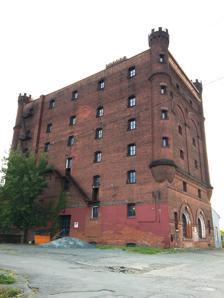
Building: United Waste Manufacturing Company Building
Country: United States of America
Year built: 1902
United States historic place United Waste Manufacturing Company Building U.S. National Register of Historic Places Show map of New York Show map of the United States Location 1 Jackson St., Troy, New York Coordinates 42°42′57″N 73°41′46″W / 42.71583°N 73.69611°W / 42.71583; -73.69611 Area 0.30 acres (0.12 ha) Built c. 1902 ( 1902 ) Architectural style Romanesque NRHP reference No. 13000054 Added to NRHP March 6, 2013 United Waste Manufacturing Company Building , also known as the Hudson River Terminal Warehouse Company and "The Fortress",  is a historic warehouse building located at Troy , Rensselaer County, New York . It was built about 1902, and is a six-story, load bearing masonry building in the Romanesque Revival style.  It features castellated detailing, three blind arcades, crenellated corner towers, and a prominent main tower that resembles castle keep . It was listed on the National Register of Historic Places in 2013. References